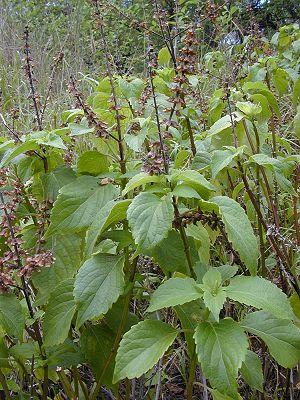
Ocimum gratissimum, ou faux basilic, est une espèce de plantes de la famille des Lamiaceae.